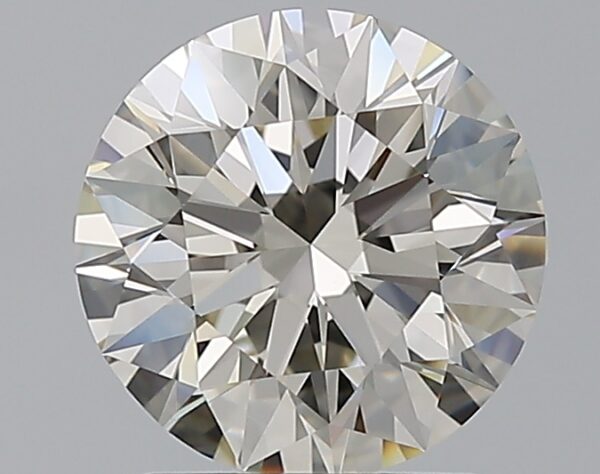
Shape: round
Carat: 2
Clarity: VVS2
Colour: K
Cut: EX
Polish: EX
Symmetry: EX
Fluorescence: M
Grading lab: GIA
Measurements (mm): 7.99 x 8.04 x 5.03